David IV

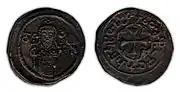
A copper coin of King David IV of Georgia

David was born in 1073 and was the son of King George II of Georgia and his wife, Queen Elene. He was probably educated by George of Chqondidi, a member of the royal court. David grew up in a time of war and desolation, due to the ravages of the Seljuks and his father's many defeats against these invaders. In such a situation, a major opposition to George II arose, which led to a power change in favour of the young David; George of Chqondidi would have been one of these opponents.